John Barrymore

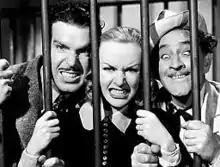
"(l to r)", Fred MacMurray, Carole Lombard and Barrymore in "True Confession", (1937)

In 1932, Barrymore went to RKO Pictures where he played a borderline-alcoholic lawyer in "State's Attorney", and an escaped lunatic in "A Bill of Divorcement", opposite Katharine Hepburn in her screen debut. Film scholar Daniel Bernardi later noted the humanism demonstrated between Barrymore's character and his family, particularly the "close bond" between father and daughter. In his final film of the year, he returned to MGM for "Rasputin and the Empress", Barrymore, Ethel and Lionel co-starred. Physically, Barrymore had deteriorated since filming "Svengali", and he had gained weight because of his drinking. Peters notes the "dissipation of the once ascetic face, a dissipation only underlined by the studio's attempt to reconstruct with lights, filters and make-up a spiritual beauty that had been corrupted." The film was a critical and commercial failure, and MGM lost significant amounts of money. "The New Yorker" thought the three Barrymores had produced their worst work.